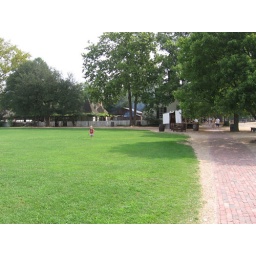
Running like a boy in a field